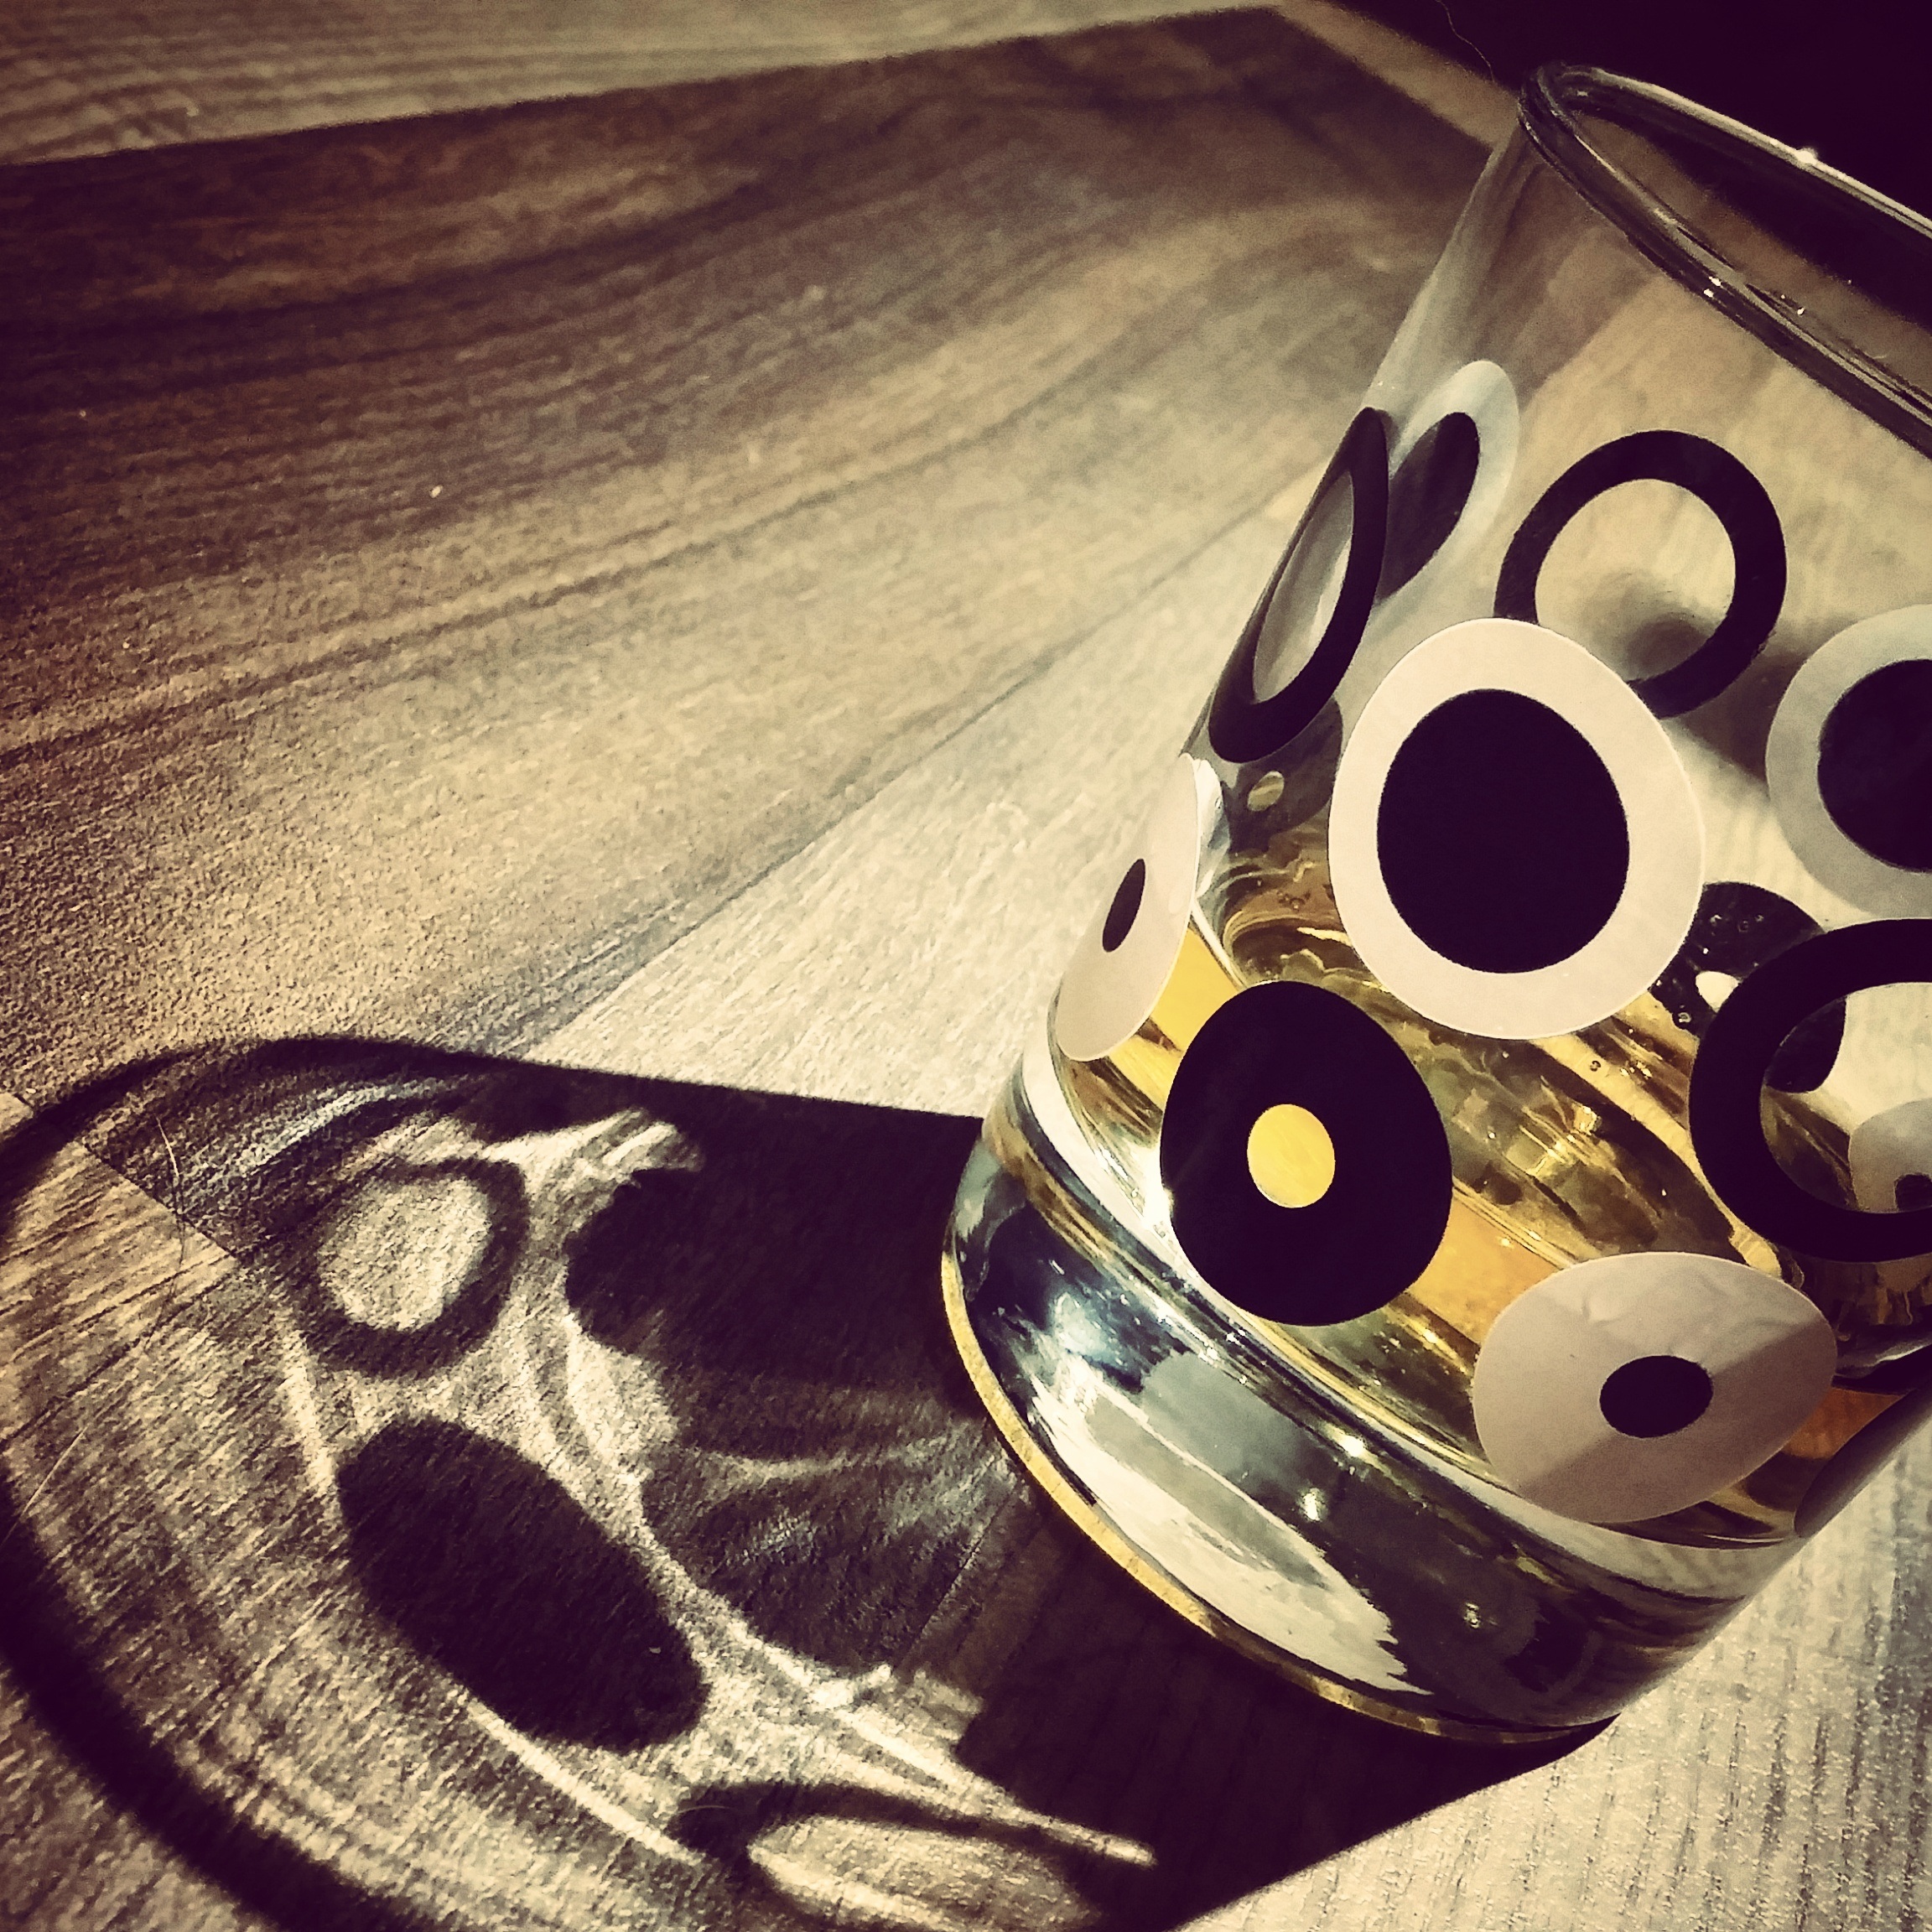
white, ground, floor, glass, dark, pattern, relax, consumption, color, shadow, drink, clothing, black, delicious, alcohol, circle, celebrate, scotch, alcoholic, sad, art, mask, relaxation, illustration, design, spirits, glasses, drunk, whisky, pain, costume, shape, forget, enjoy, benefit from, bourbon, brandy, stun, dispute, alcoholic beverage, drinking glass, good night, laminate, switch off, per mille